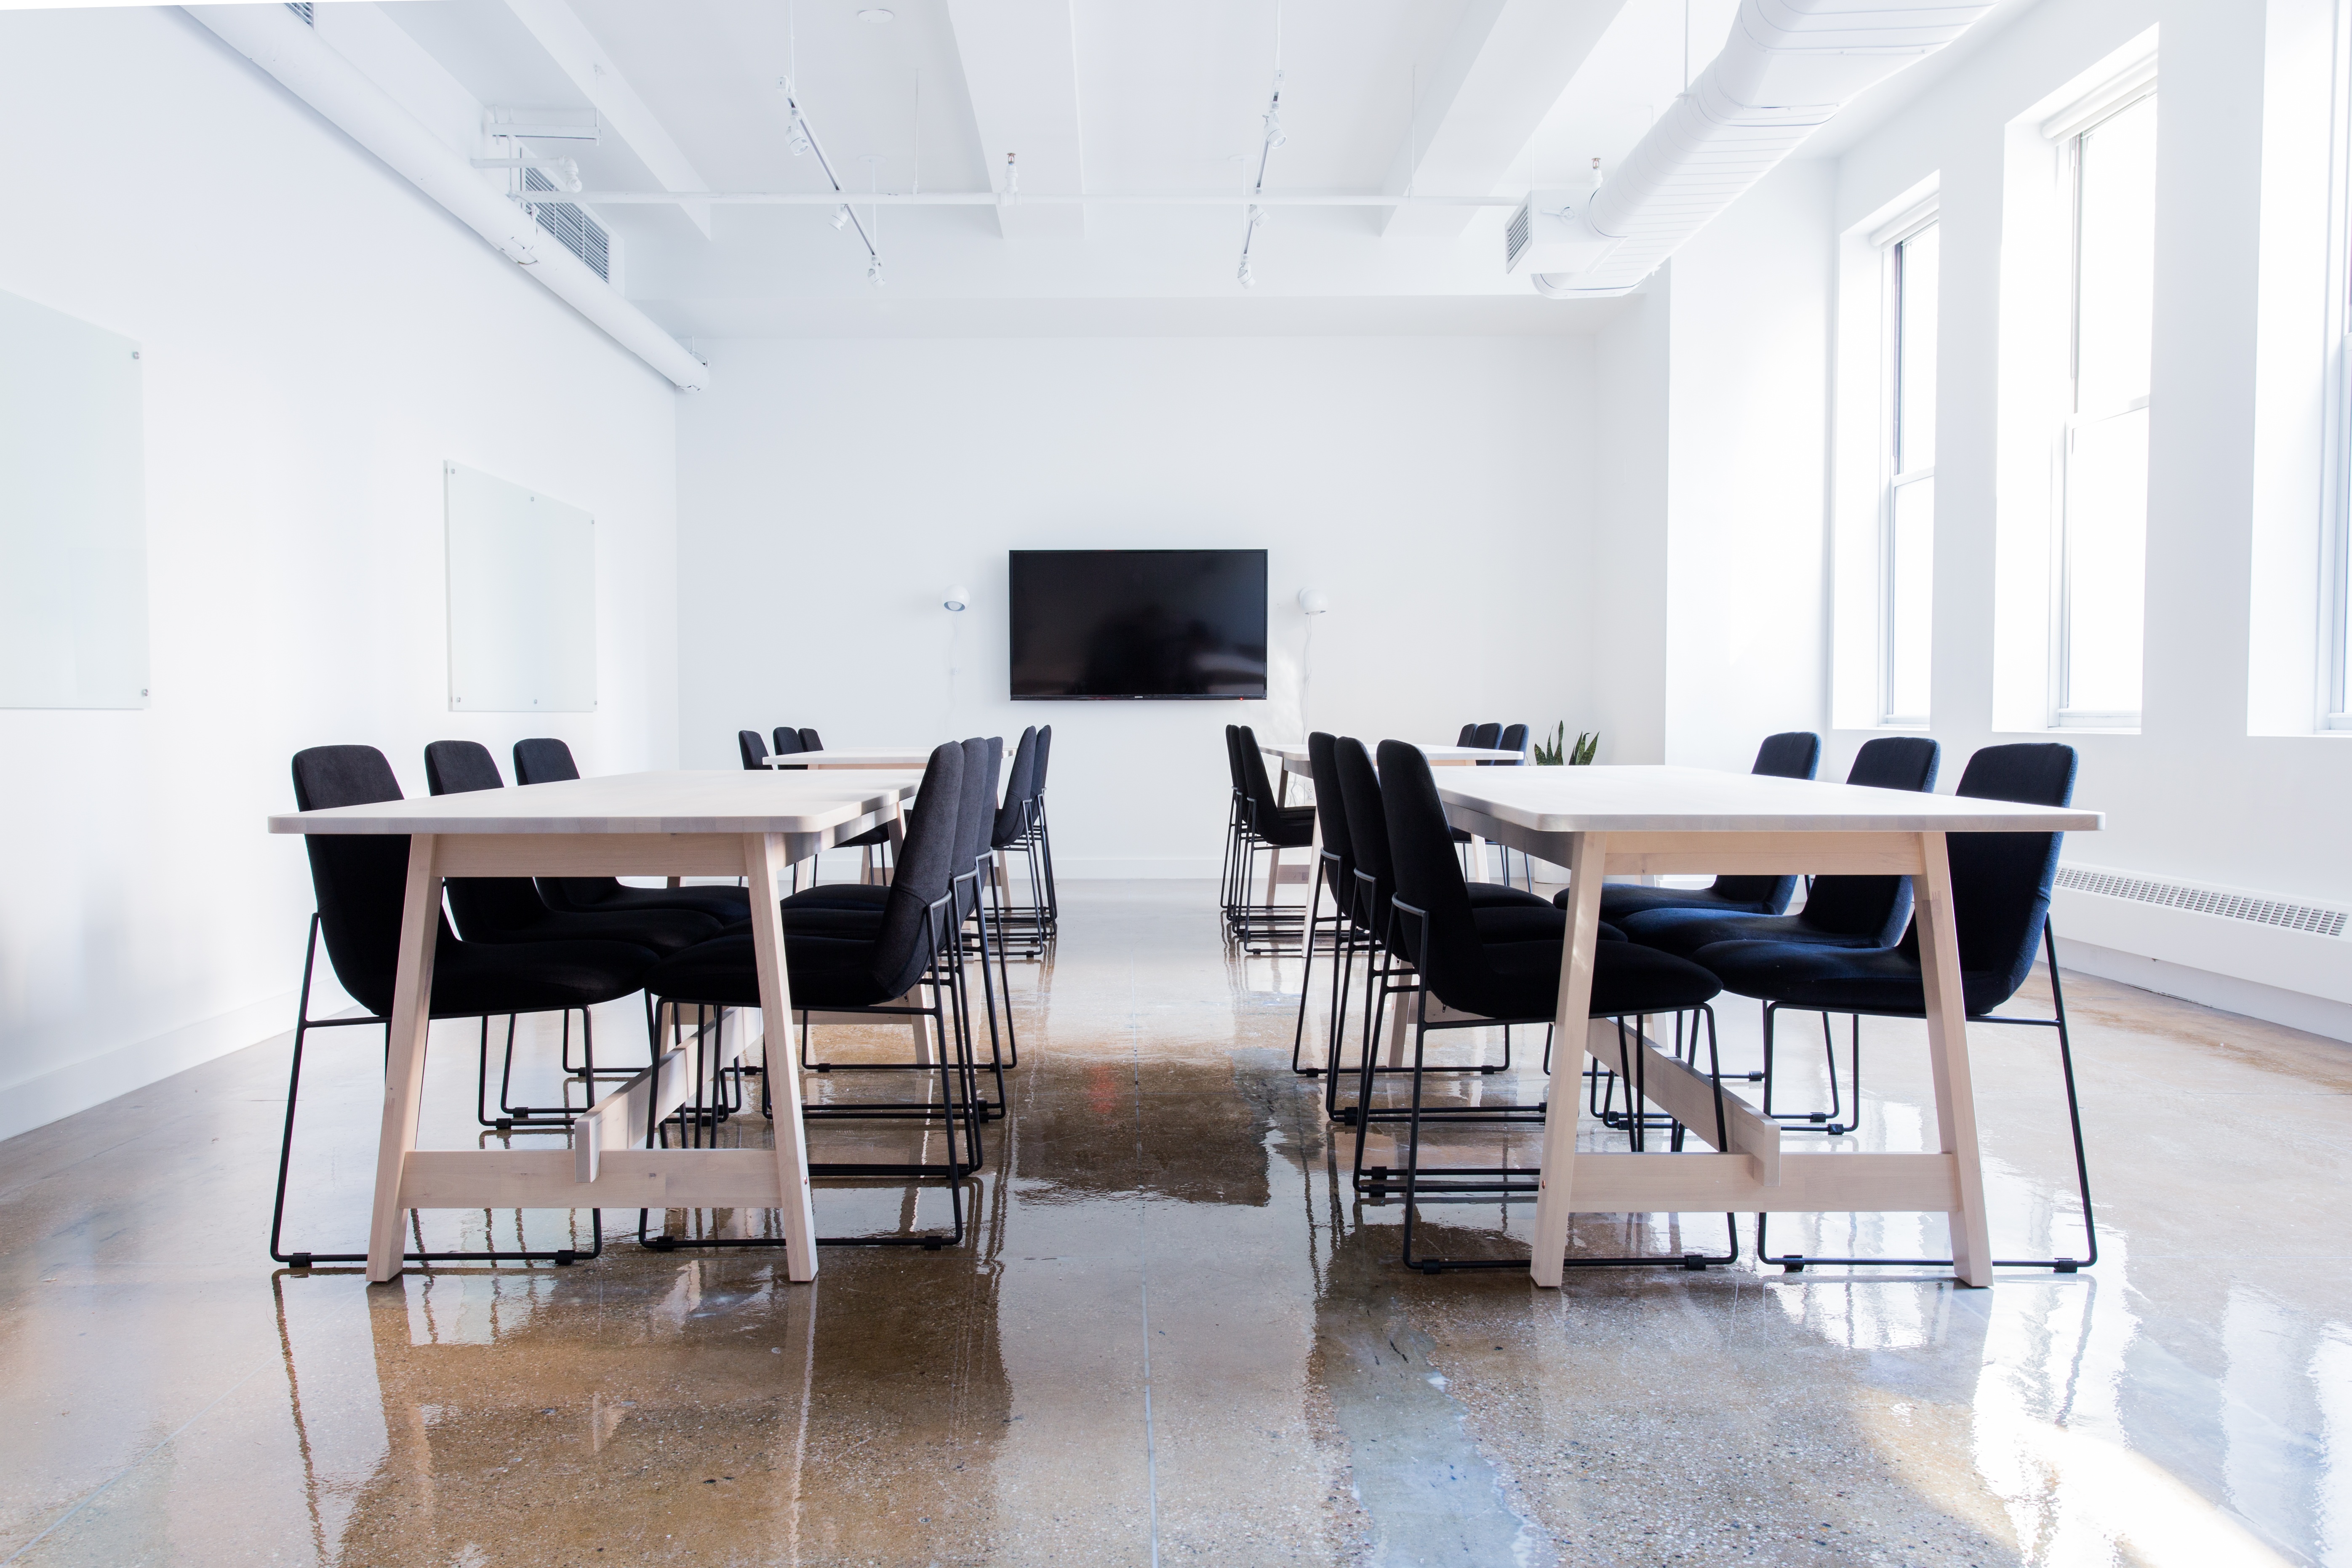
floor, property, empty, room, conference room, interior design, chairs, indoors, design, tables, real estate, dining room, conference hall